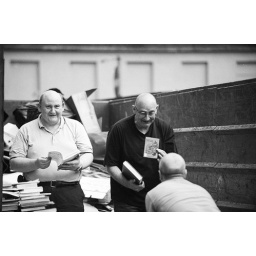
the met technicians and lecturers looking through books binned by the library